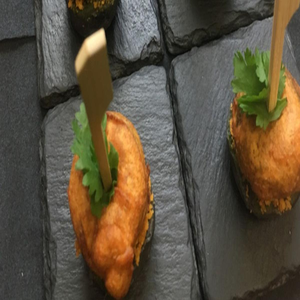
Dish: vadapav